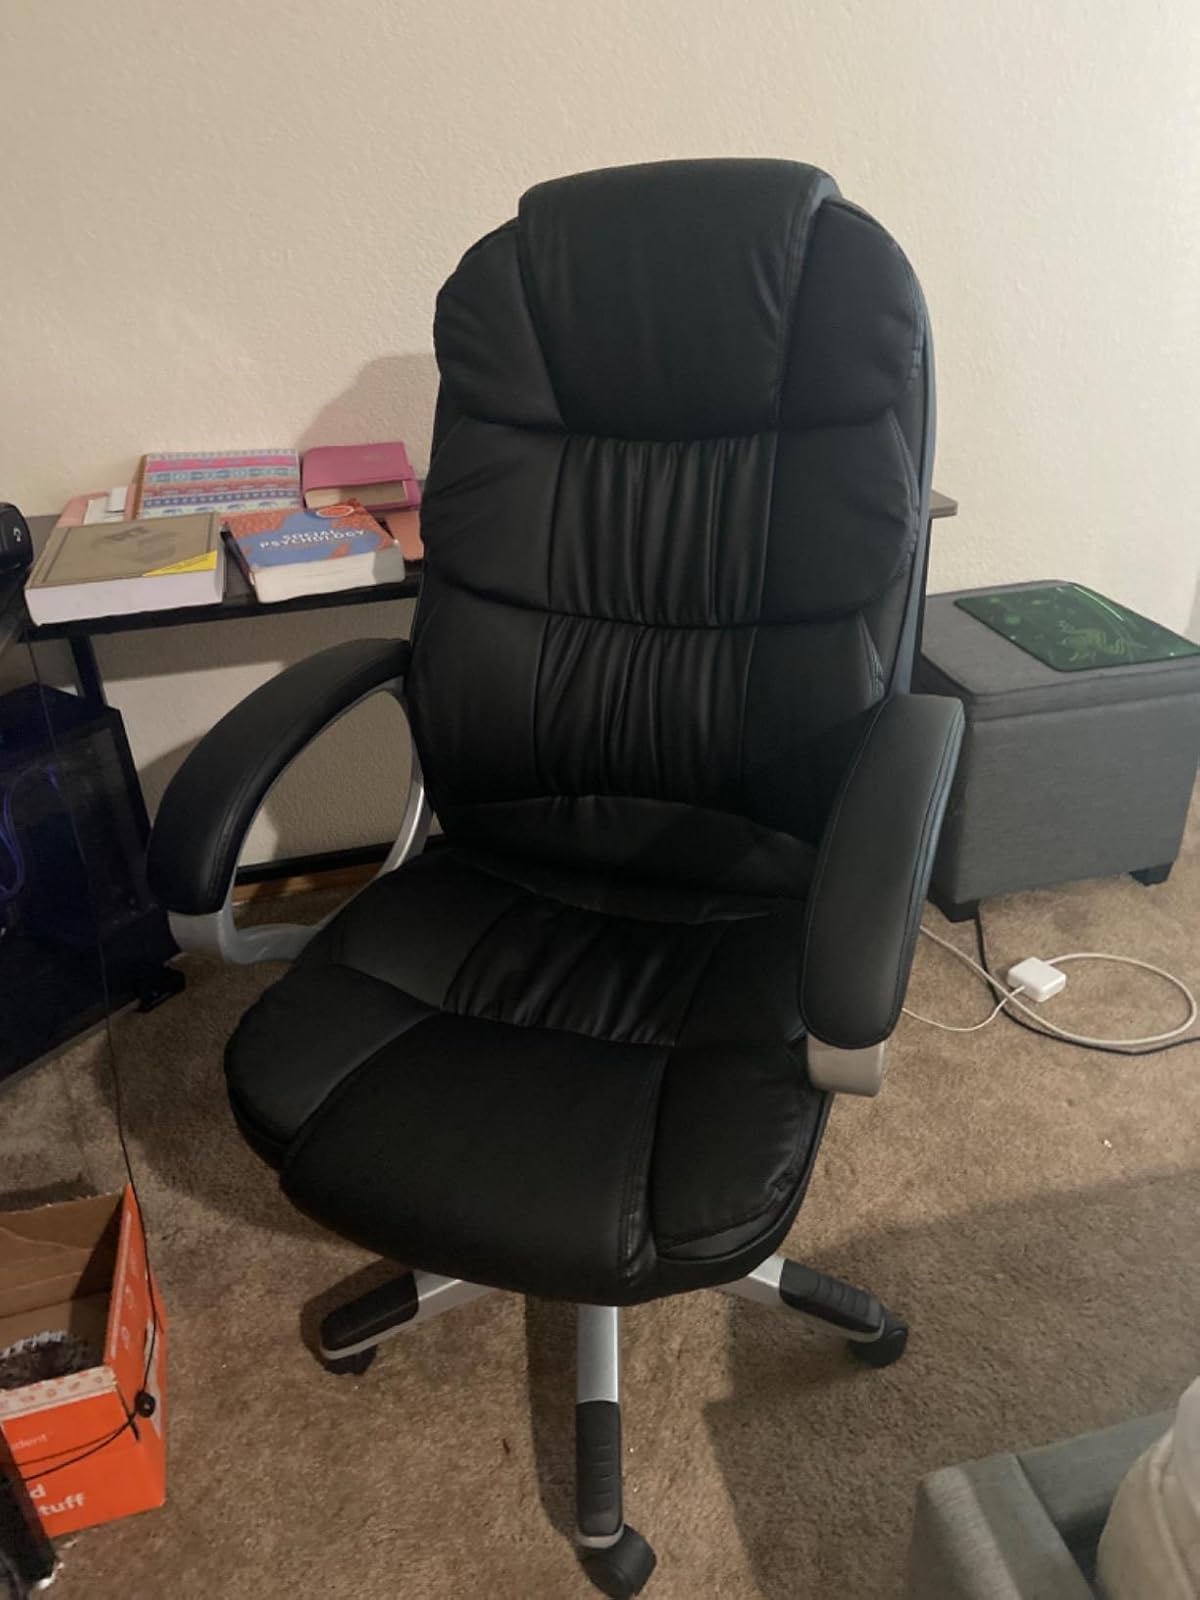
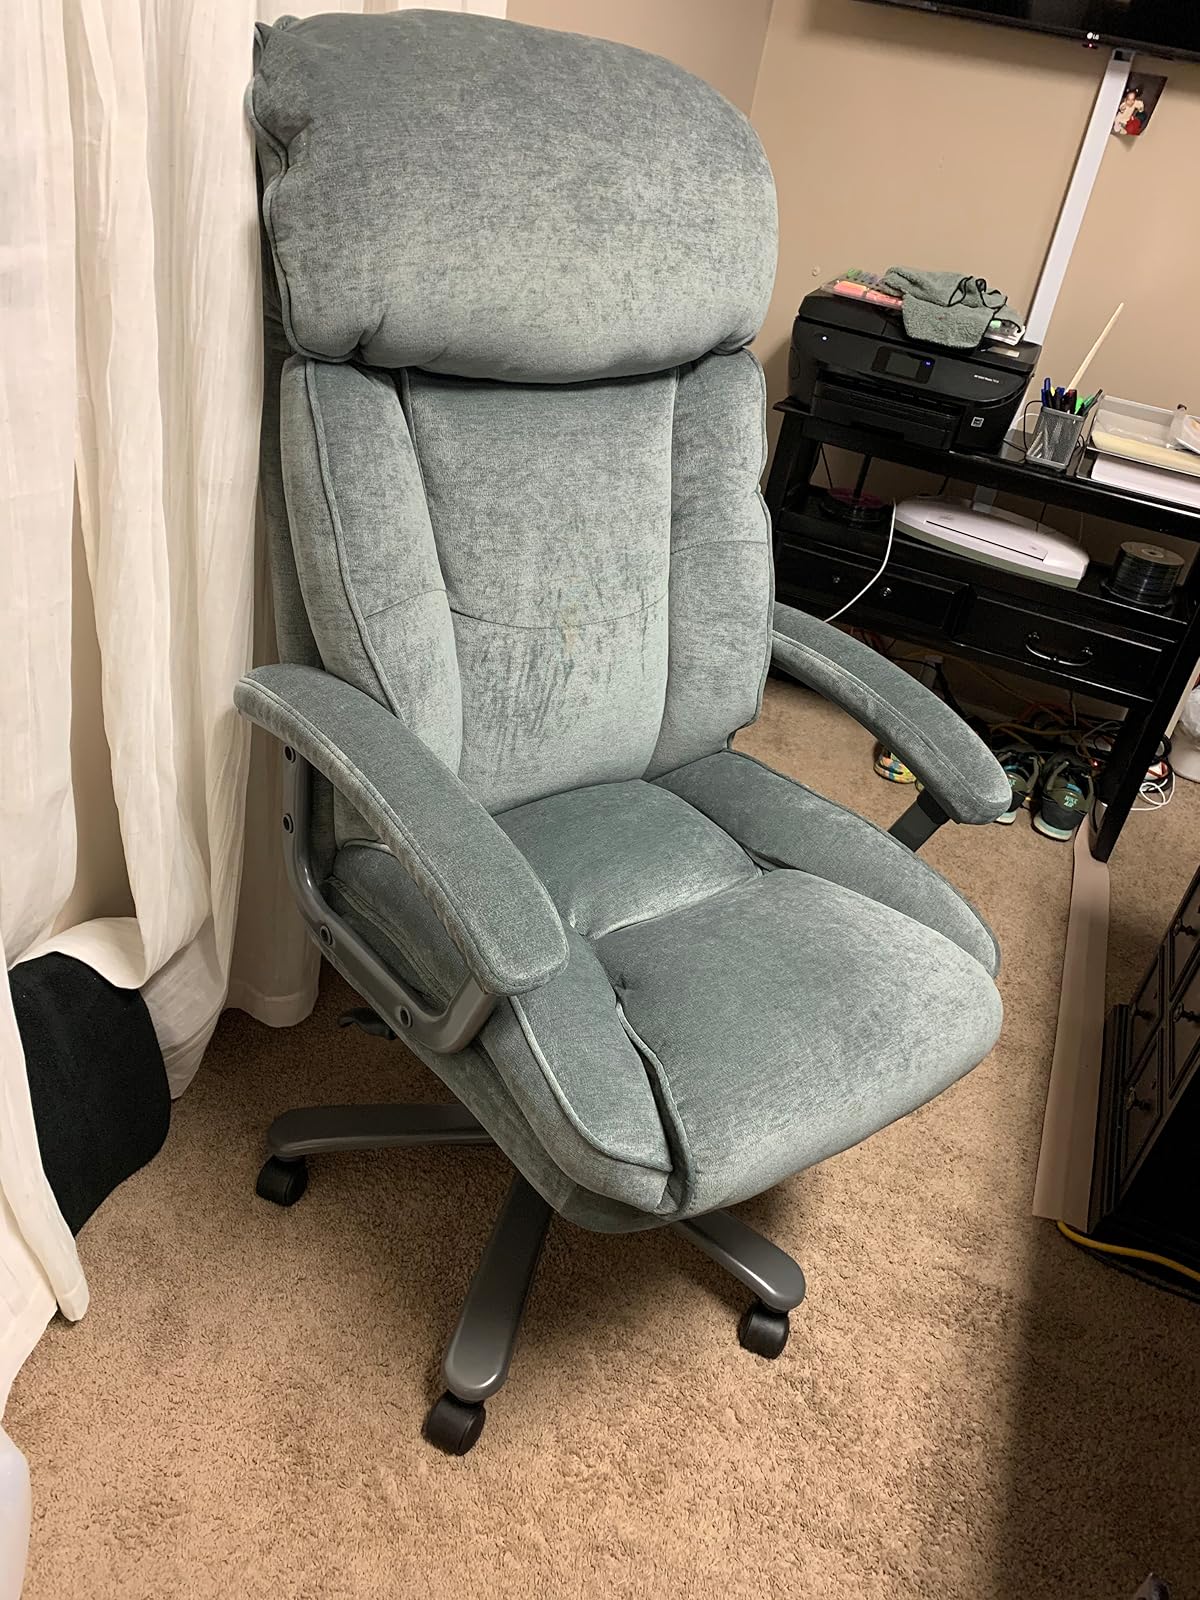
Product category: items_chair
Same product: no